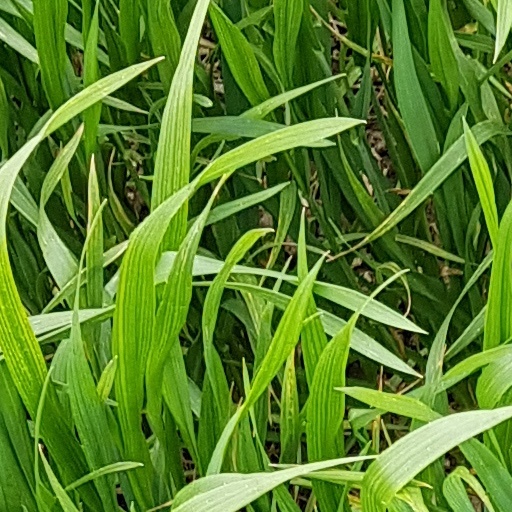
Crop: wheat